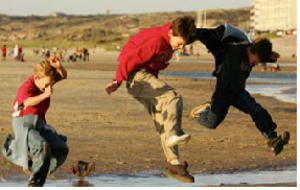
Dans son Dictionnaire critique de la géographie, Roger Brunet distingue différentes formes de ségrégation. Dans son sens historique, elle s'apparente à une politique de mise à l'écart d'une population selon des critères ethniques, religieux ou raciaux. Cette population subit alors des discriminations politiques ou économiques ou est isolée spatialement des autres Cette forme de ségrégation renvoie notamment aux Juifs parqués dans des ghettos de villes européennes, à la politique d'apartheid menée en Afrique du Sud jusqu'en 1990 ou encore aux lois de ségrégation raciale mises en vigueur aux Etats-Unis à partir de 1870 et abolies en 1964.